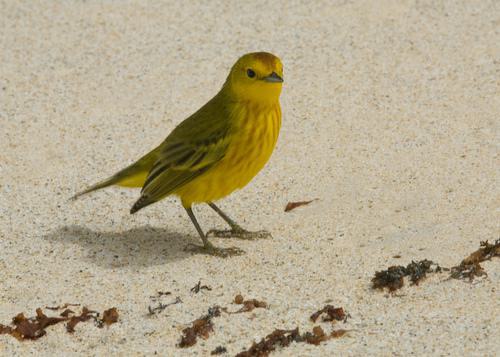
A photo of a yellow warbler